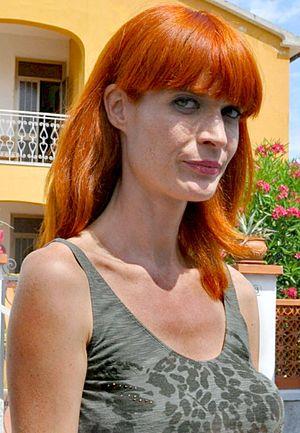
Grande Fratello VIP est une déclinaison italienne de l'émission télévisée Celebrity Big Brother.
Jane Alexander est une actrice italienne d'origine anglaise.